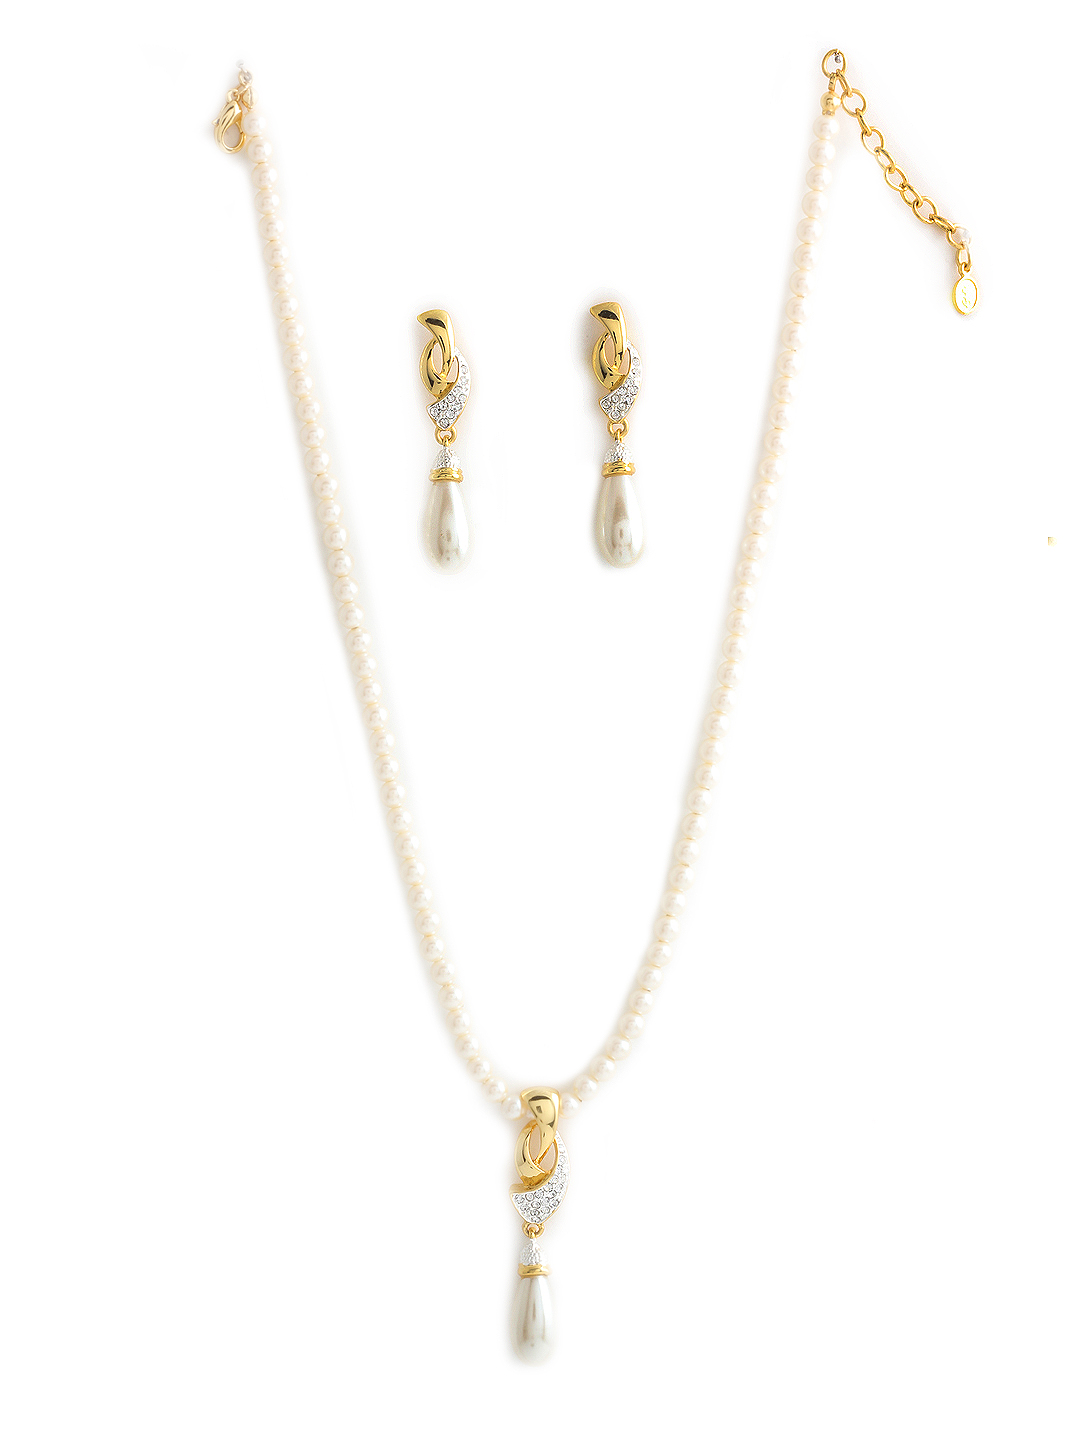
Estelle Women Gold Jewellery Set
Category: Accessories / Jewellery / Jewellery Set
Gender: Women
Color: Gold
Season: Winter 2016
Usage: Casual